Pagoeta Natural Park

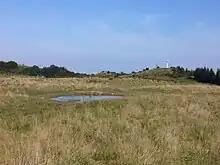
Summit of mount Pagoeta

Pagoeta Natural Park is a park in Gipuzkoa, Basque Autonomous Community, Spain. Mount Pagoeta is closest to the villages of Aia and Laurgain, and near the coastal towns of Zarautz and Orio. The park features a park house, a museum, and picnic areas. Group guided tours are available.